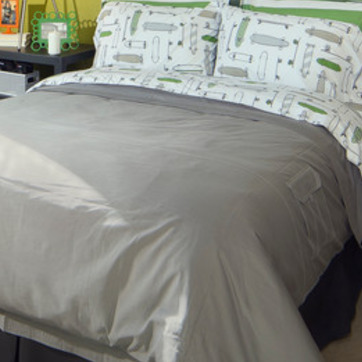
Material: fabric